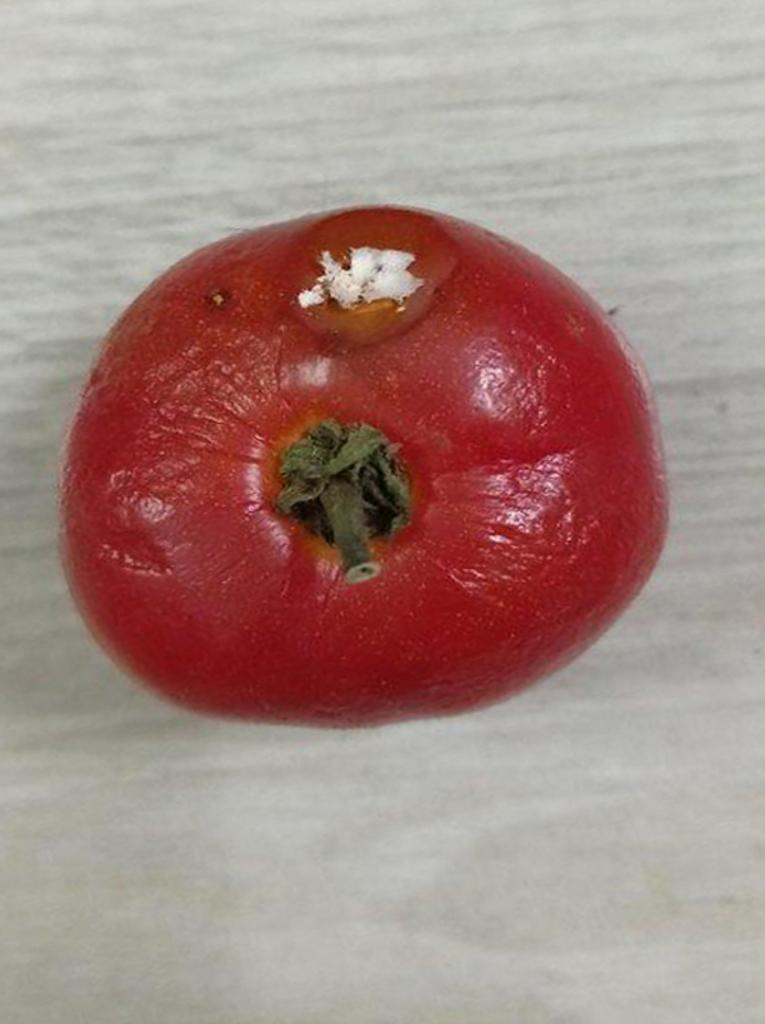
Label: Rotten